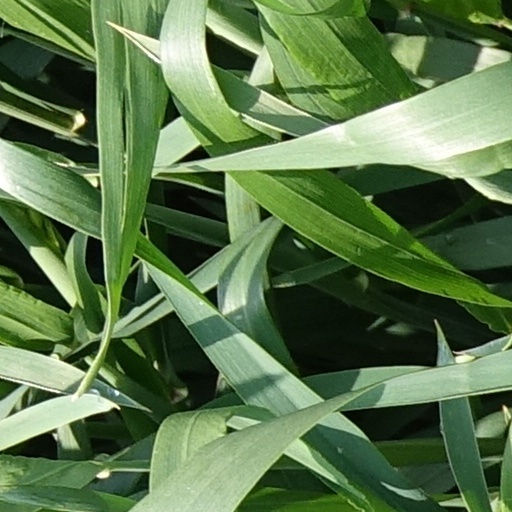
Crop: wheat